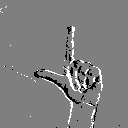
ASL letter: l